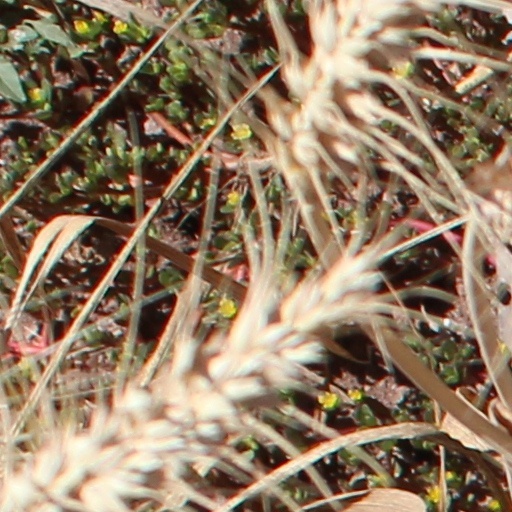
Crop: wheat